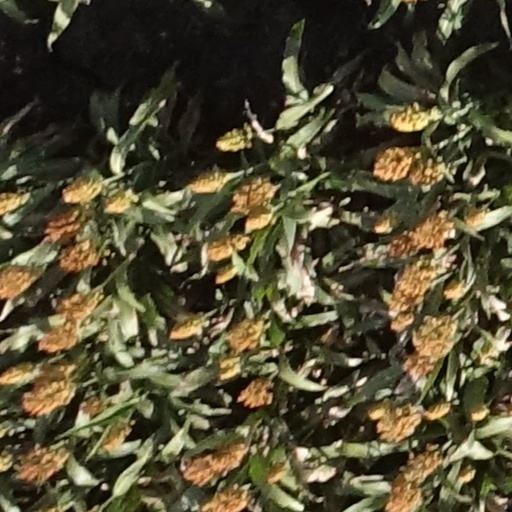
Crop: sorghum